Tony Scheffler

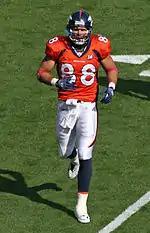
Scheffler while a member of the Denver Broncos in the 2009 NFL season

Scheffler was selected by the Denver Broncos in the second round of the 2006 NFL draft. After seeing limited playing time early in the season, Scheffler saw increased playing time and production after Jay Cutler was inserted as the Broncos starting quarterback on December 3, 2006, against the Seattle Seahawks. In a game against the San Diego Chargers on December 10, Scheffler caught his first NFL touchdown from a pass by Cutler. After the following kickoff was fumbled, Scheffler caught another touchdown, 48 seconds after his previous one.